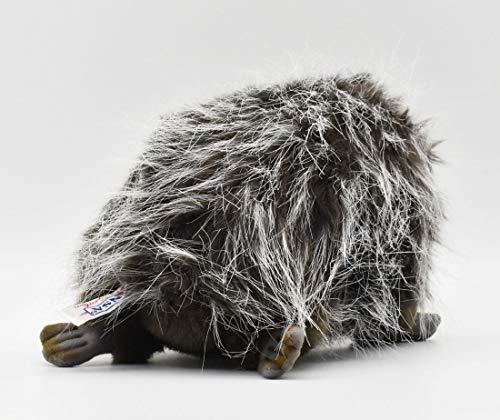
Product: HANSA Echidna No.3698 (Japan Import)
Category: Toys & Games | Stuffed Animals & Plush Toys | Stuffed Animals & Teddy Bears
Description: Echidna 11 inches 28cm.
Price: $36.14
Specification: ProductDimensions:5.5x5.1x10.5inches|ItemWeight:4.2ounces|ShippingWeight:4.6ounces(Viewshippingratesandpolicies)|ASIN:B0007WHYS2|Itemmodelnumber:4806021936986|Manufacturerrecommendedage:3yearsandup